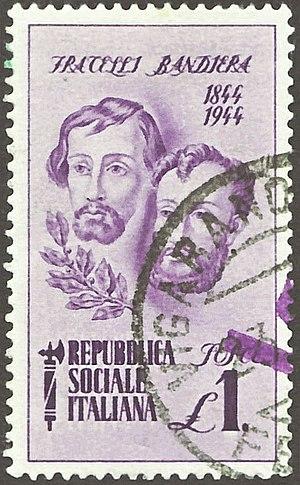
Cet article fait la liste des personnalités présentes sur les timbres-poste d'Italie, du territoire libre de Trieste, des postes coloniales italiennes, des territoires occupés par l'Italie pendant la Première Guerre mondiale, des bureaux de poste italienne à l'étranger et des États italiens.